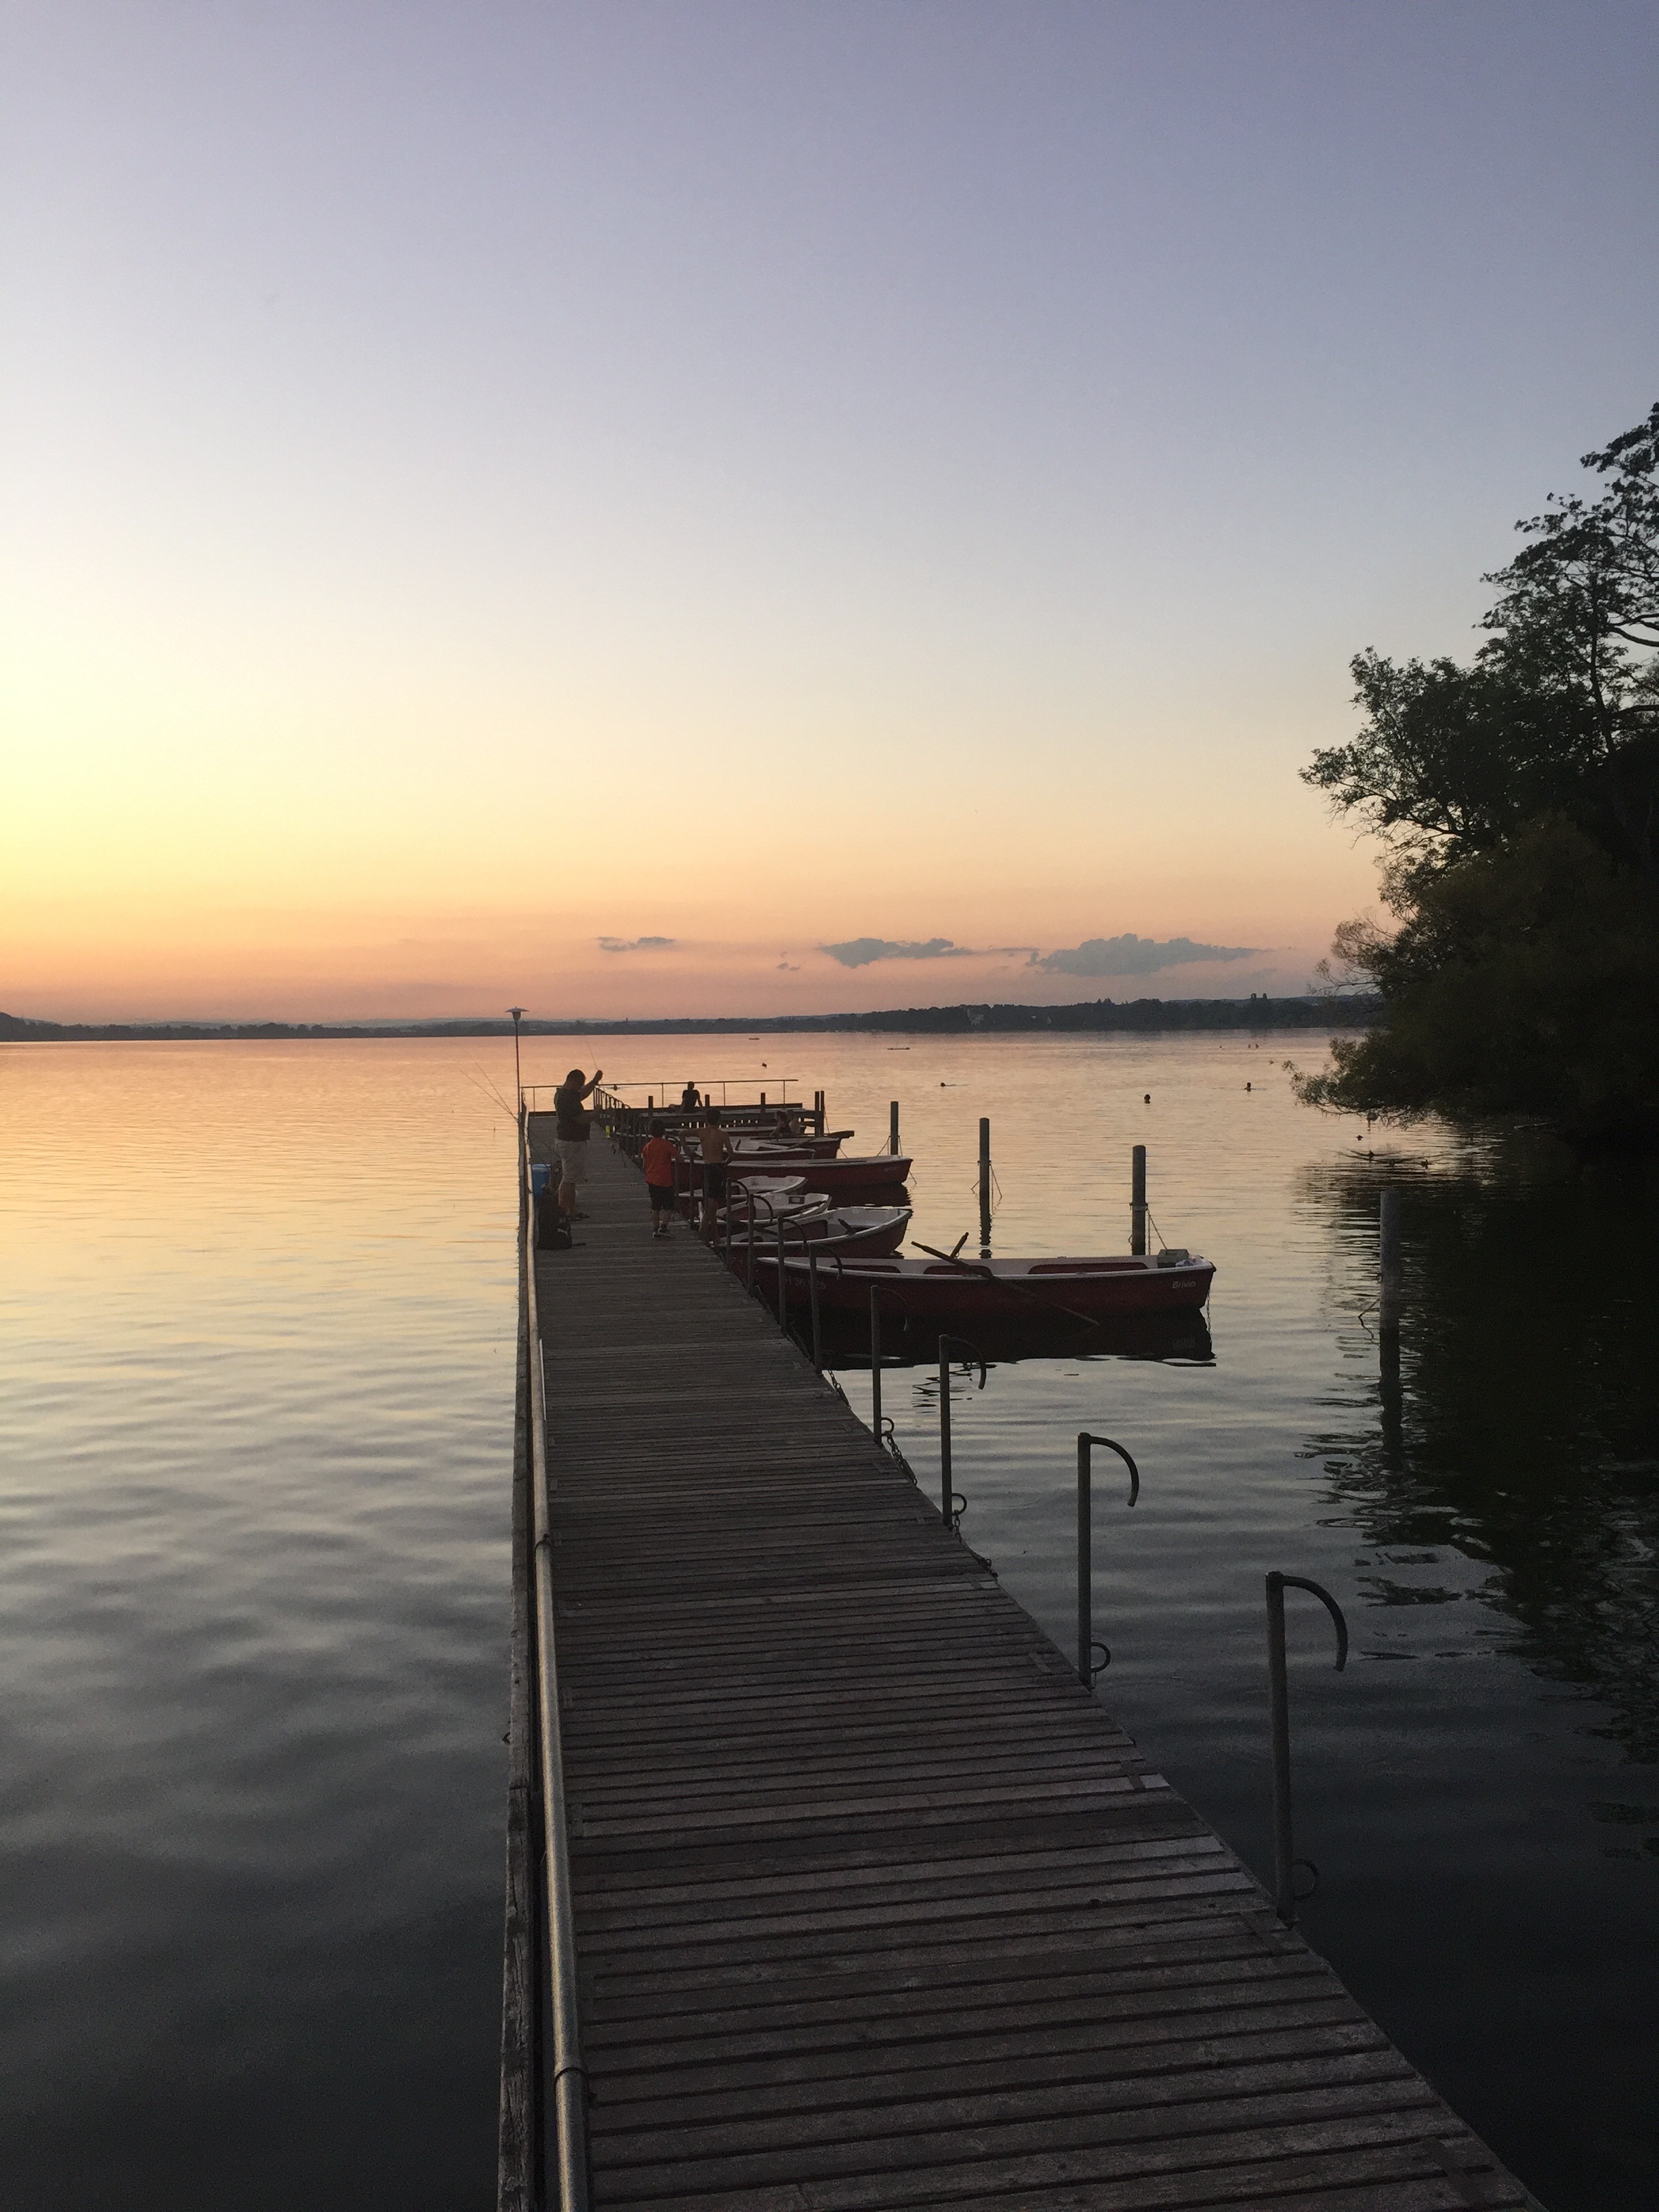
sea, coast, water, nature, ocean, horizon, dock, cloud, sky, sunrise, sunset, sunlight, morning, shore, lake, dawn, pier, dusk, evening, reflection, vehicle, bay, romantic, switzerland, lake zurich